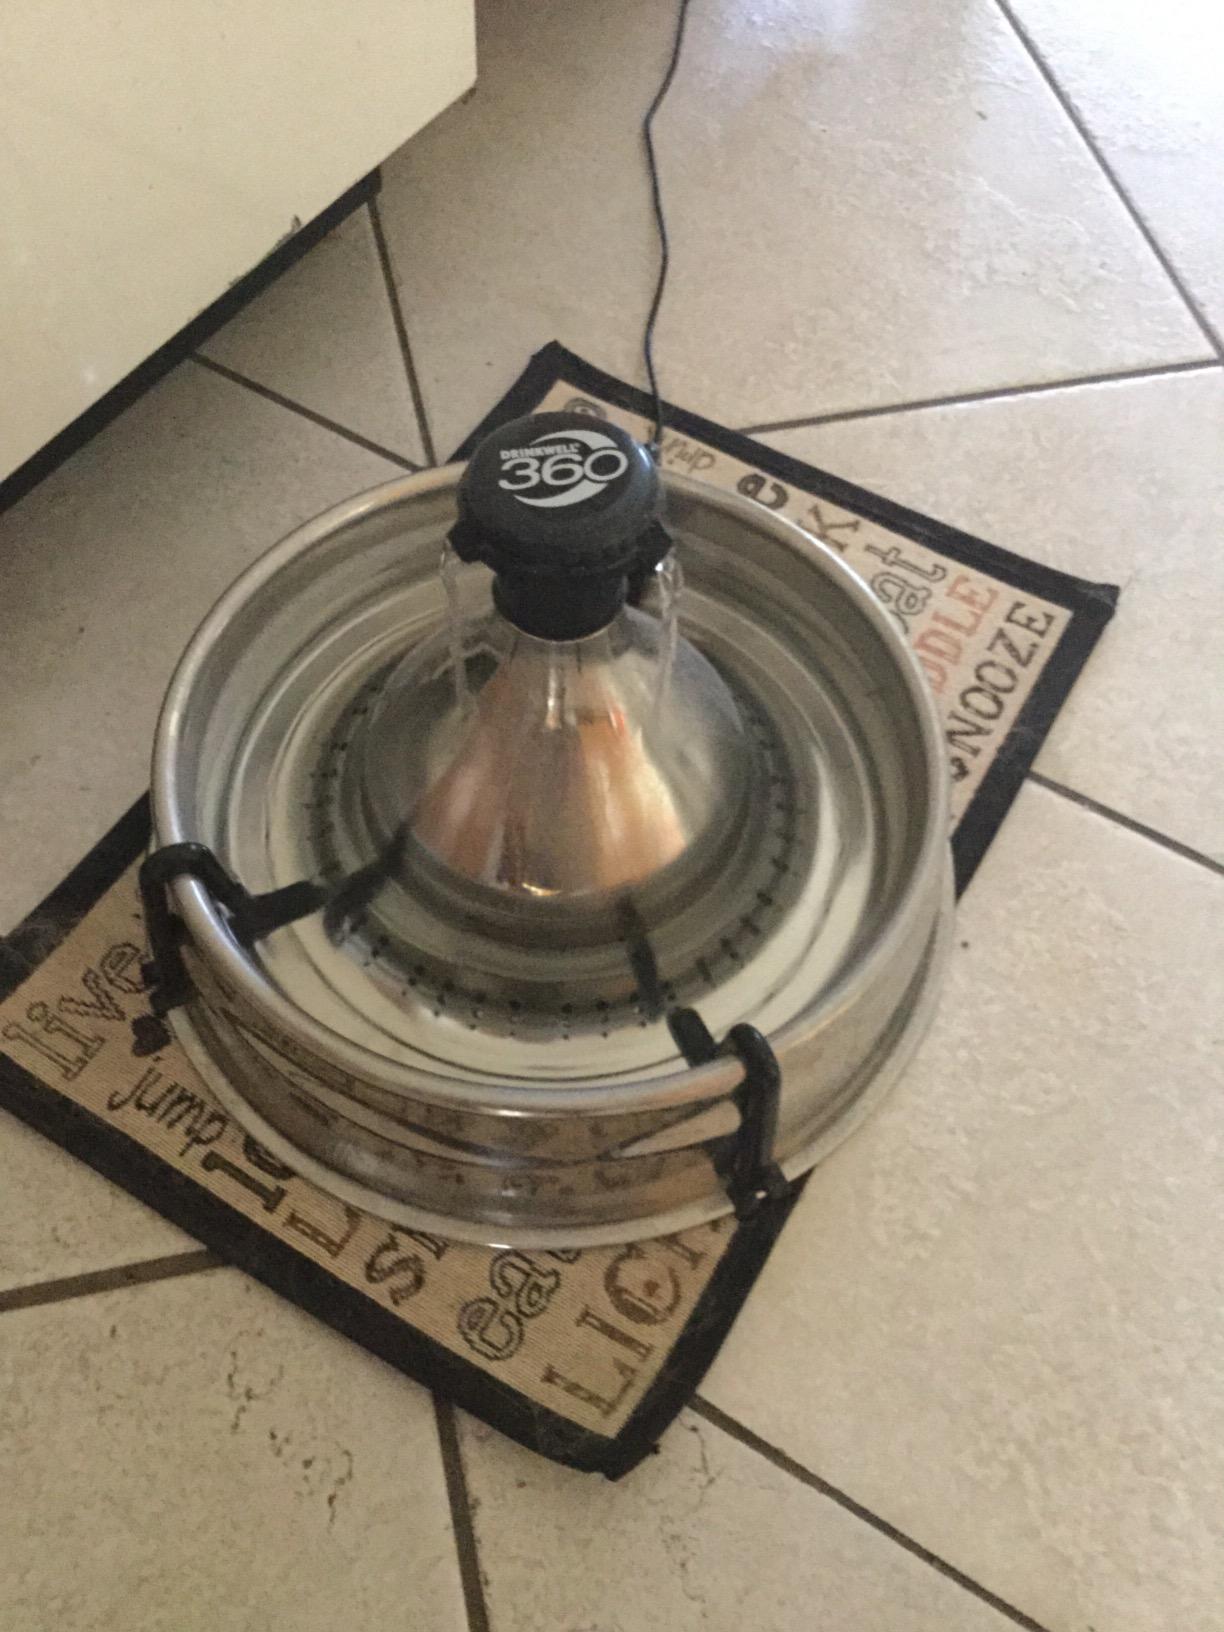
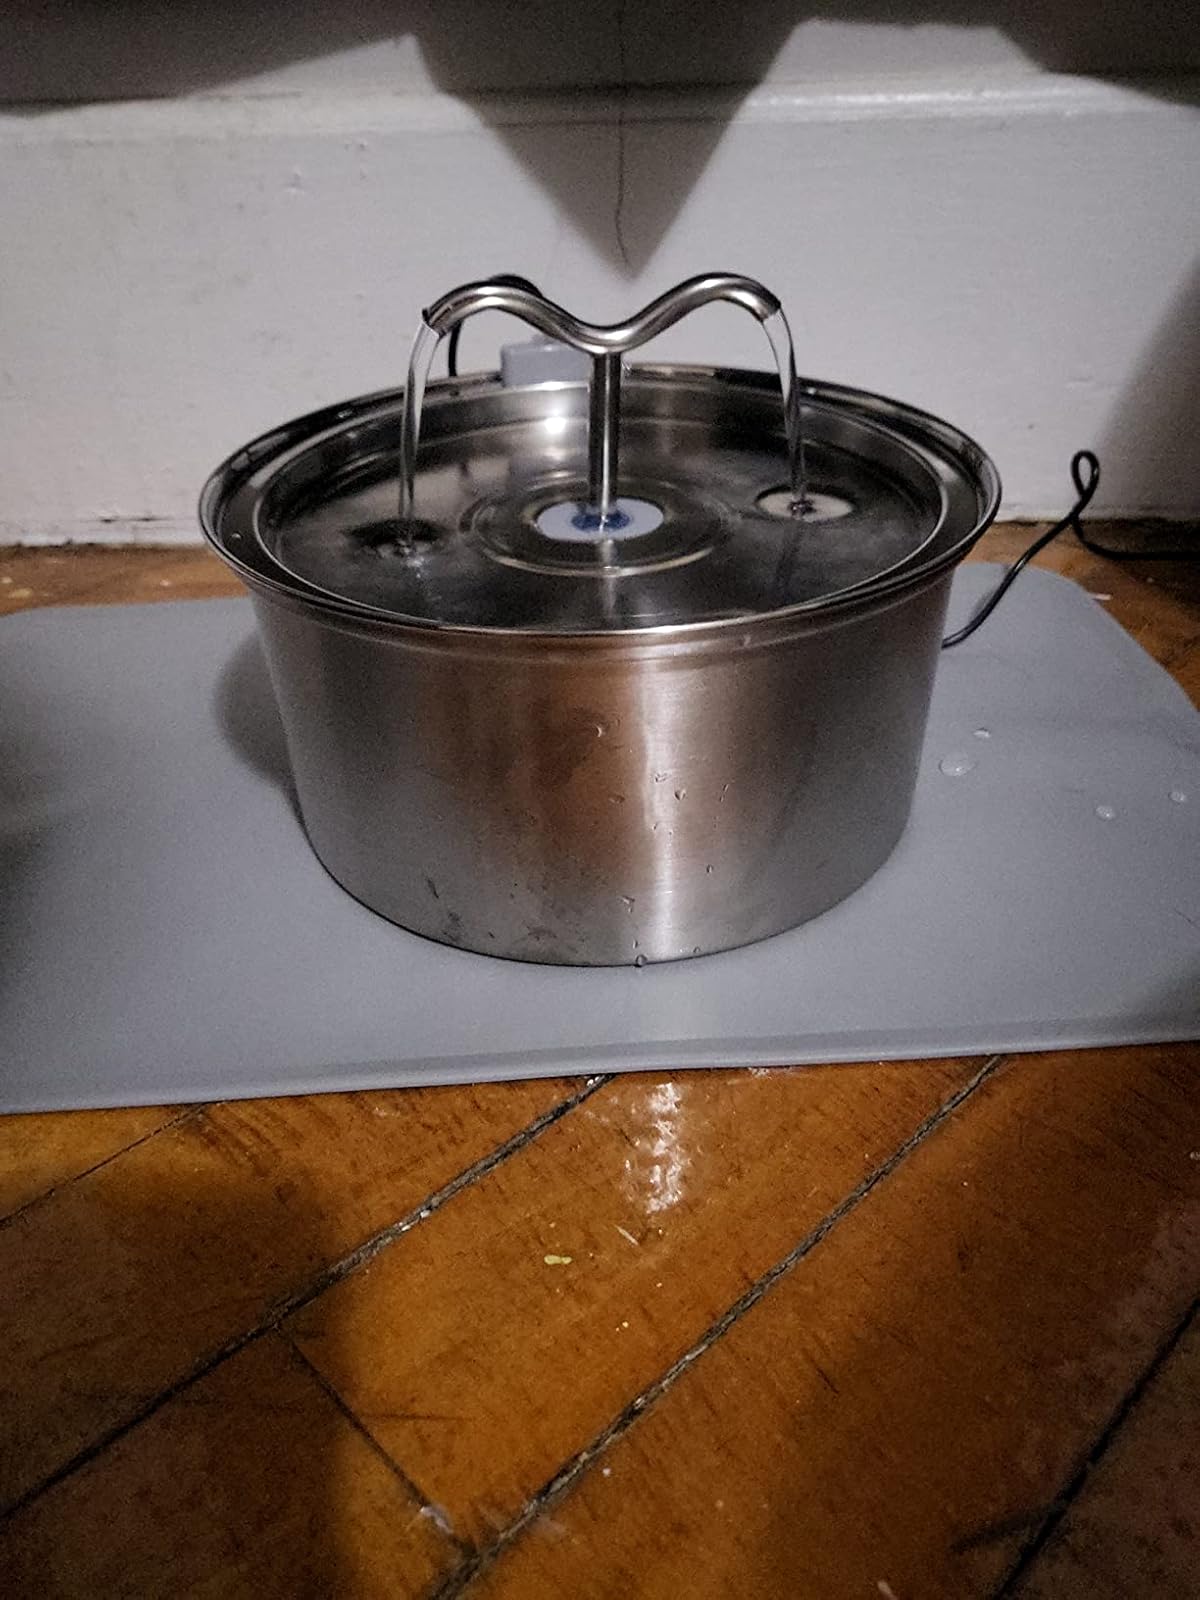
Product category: items_bowl
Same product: no